Titus Lander

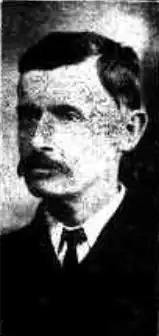

Titus Lander (5 April 1861 – 8 January 1948) was an Australian politician and animal welfare advocate. He was the first salaried RSPCA inspector in Western Australia, and later served a single term in the state's Legislative Assembly (from 1911 to 1914), where he secured the passage of an animal welfare bill.